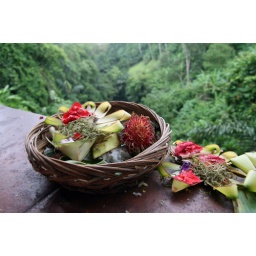
flower offerings by our table at lunch